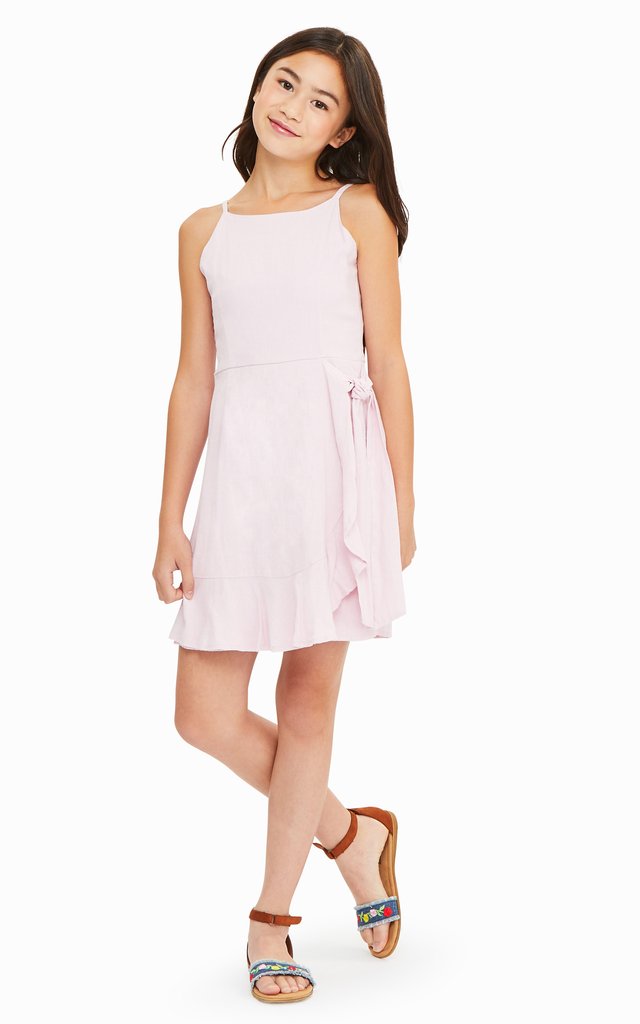
Gender: women